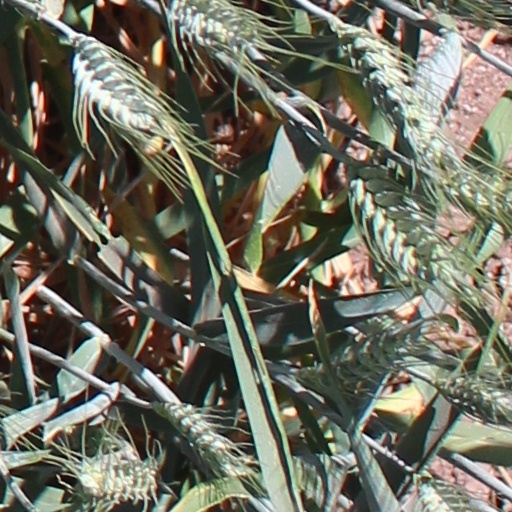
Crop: wheat